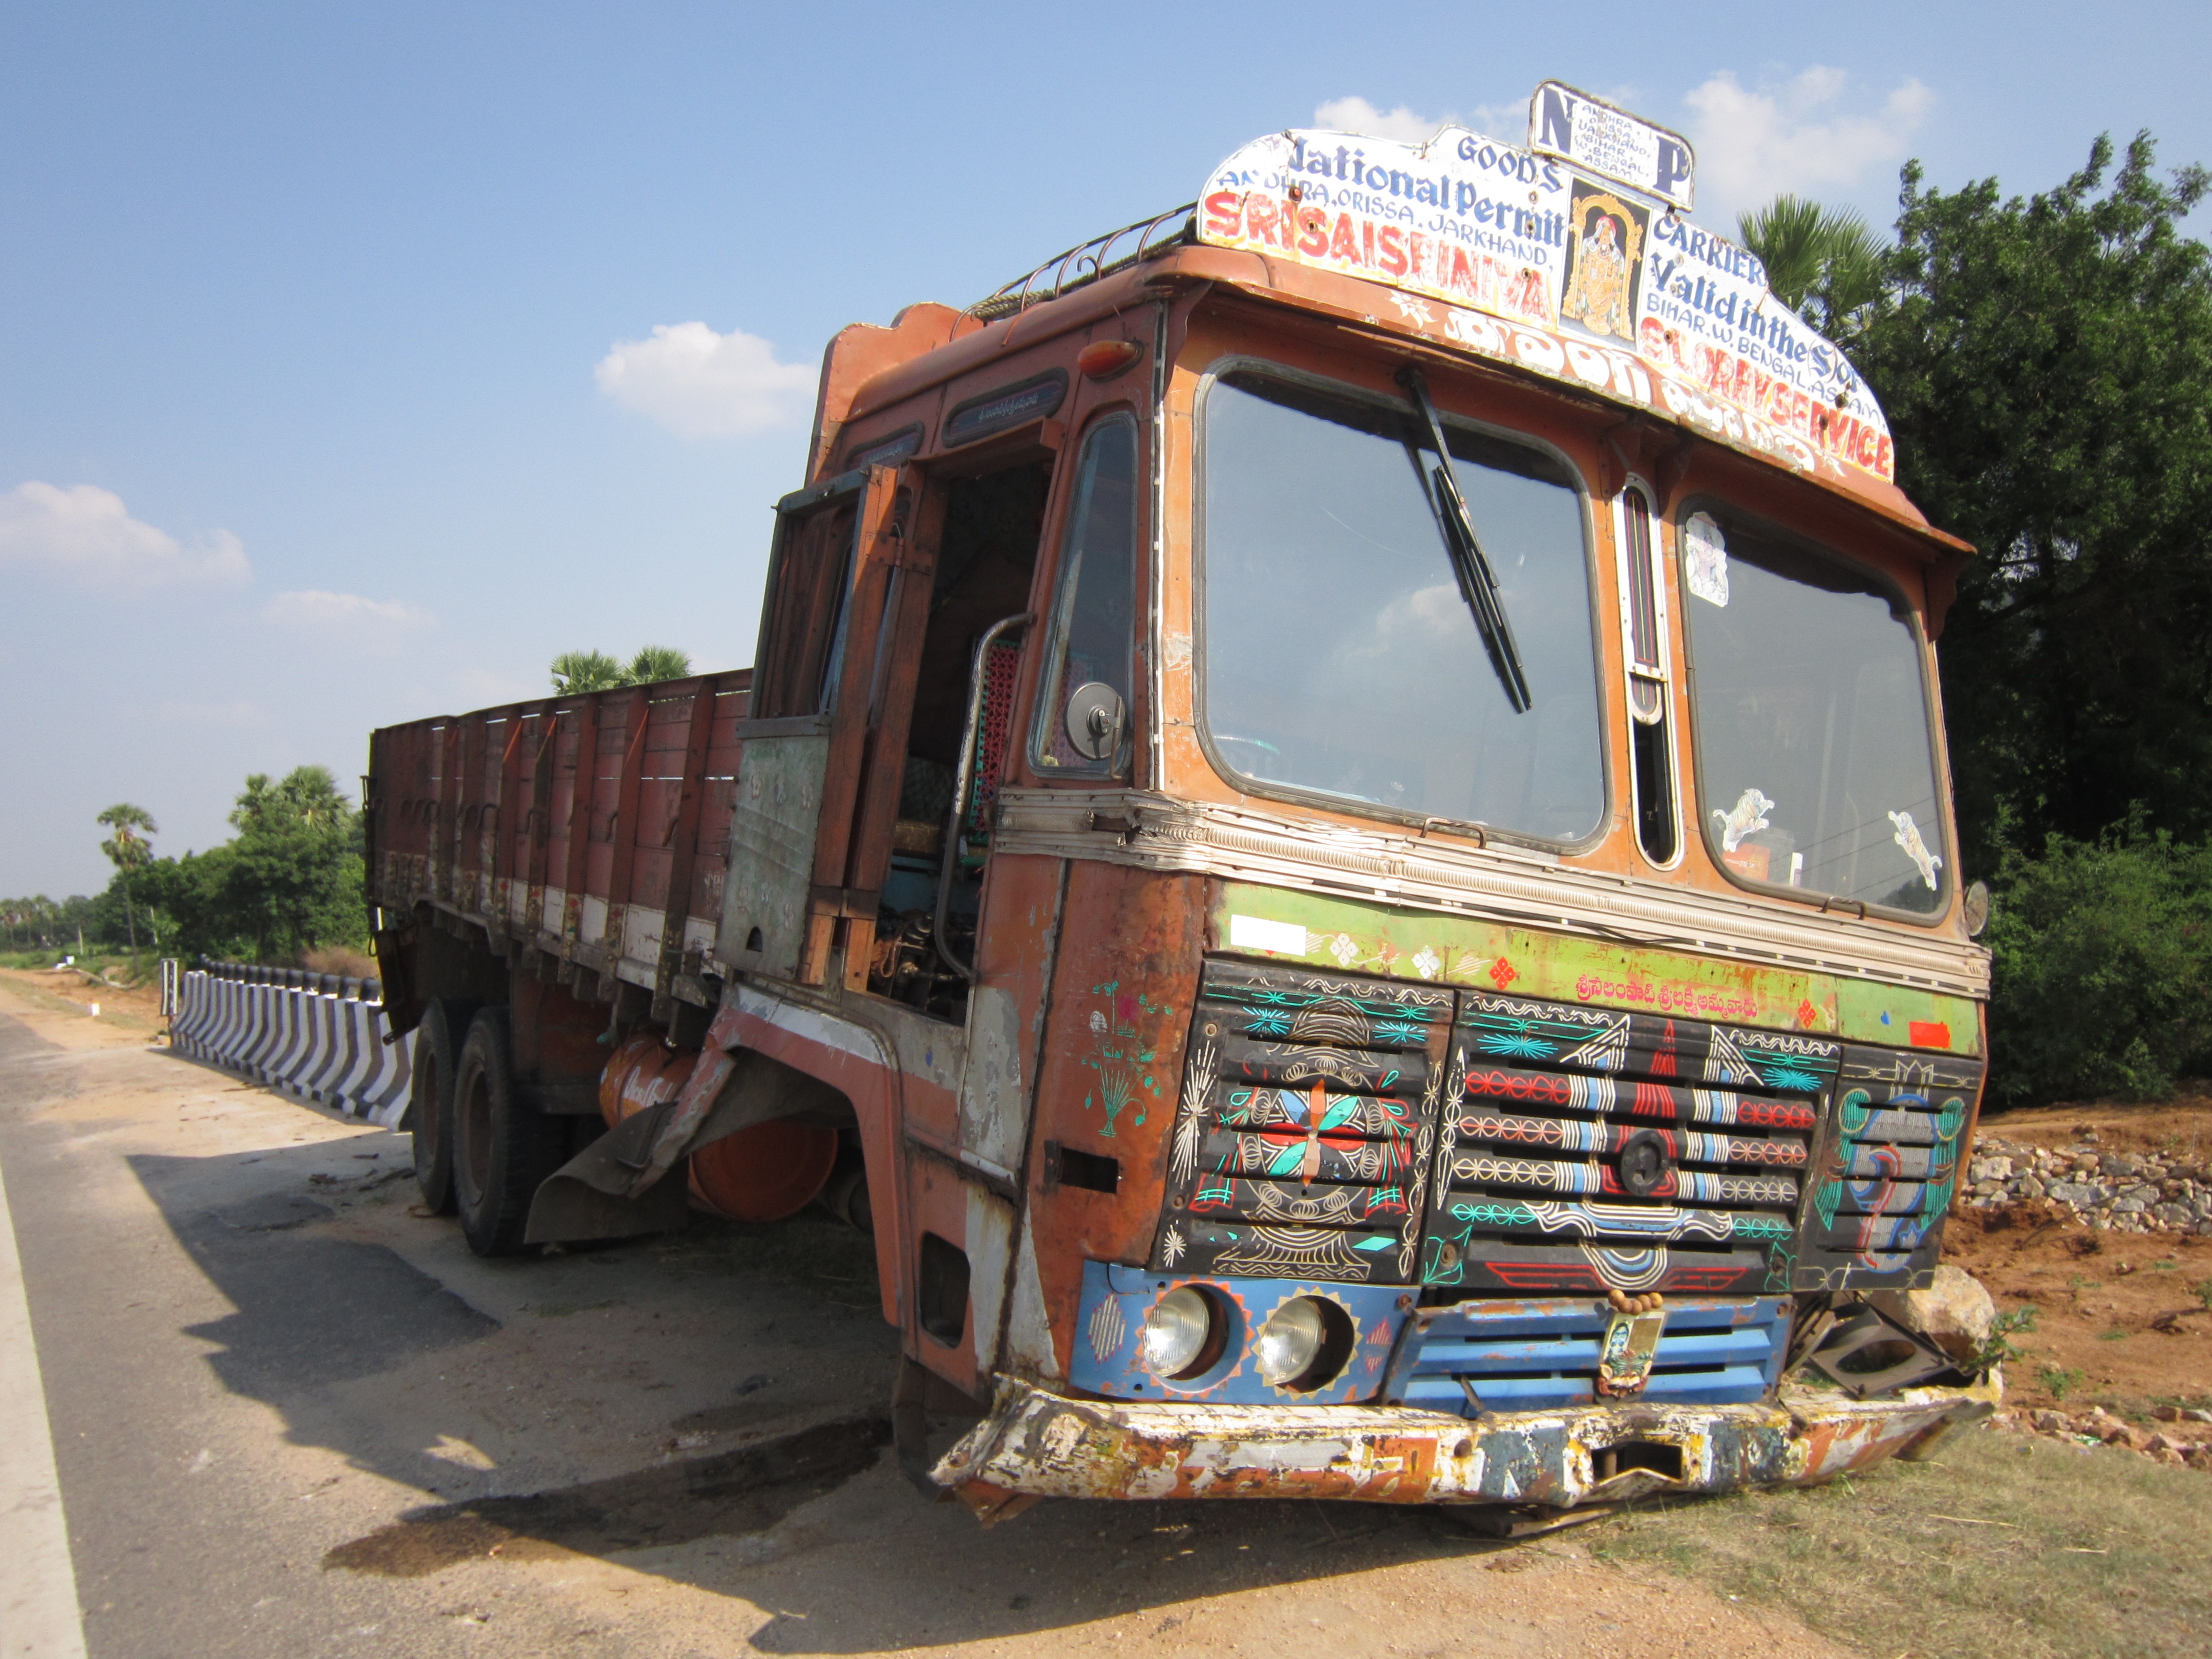
wheel, old, transport, truck, vehicle, colorful, public transport, locomotive, painted, accident, damaged, damage, discarded, construction equipment, old truck, land vehicle, rolling stock, railroad car